Bolton Abbey

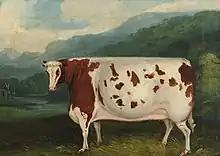
The Craven Heifer

The monastery was founded at Embsay in 1120. Led by a prior, Bolton Abbey was technically a priory, despite its name. It was founded in 1154 by the Augustinian order, on the banks of the River Wharfe. The land at Bolton, as well as other resources, were given to the order by Lady Alice de Romille of Skipton Castle in 1154. In the early 14th century Scottish raiders caused the temporary abandonment of the site and serious structural damage to the priory. The seal of the priory featured the Blessed Virgin Mary and the Child and the phrase "sigillum sancte Marie de Bolton".